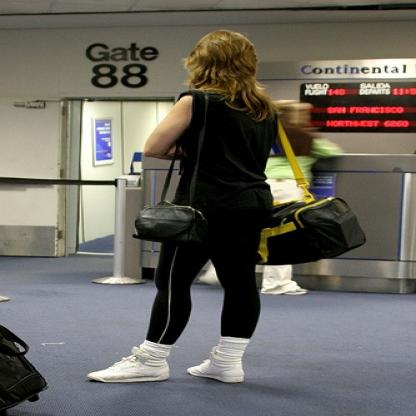
Scene: Indoor